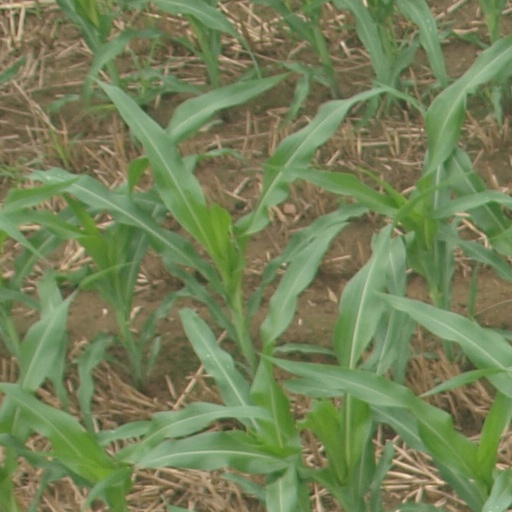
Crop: maize; corn